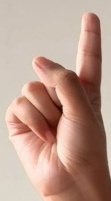
ASL sign: 1